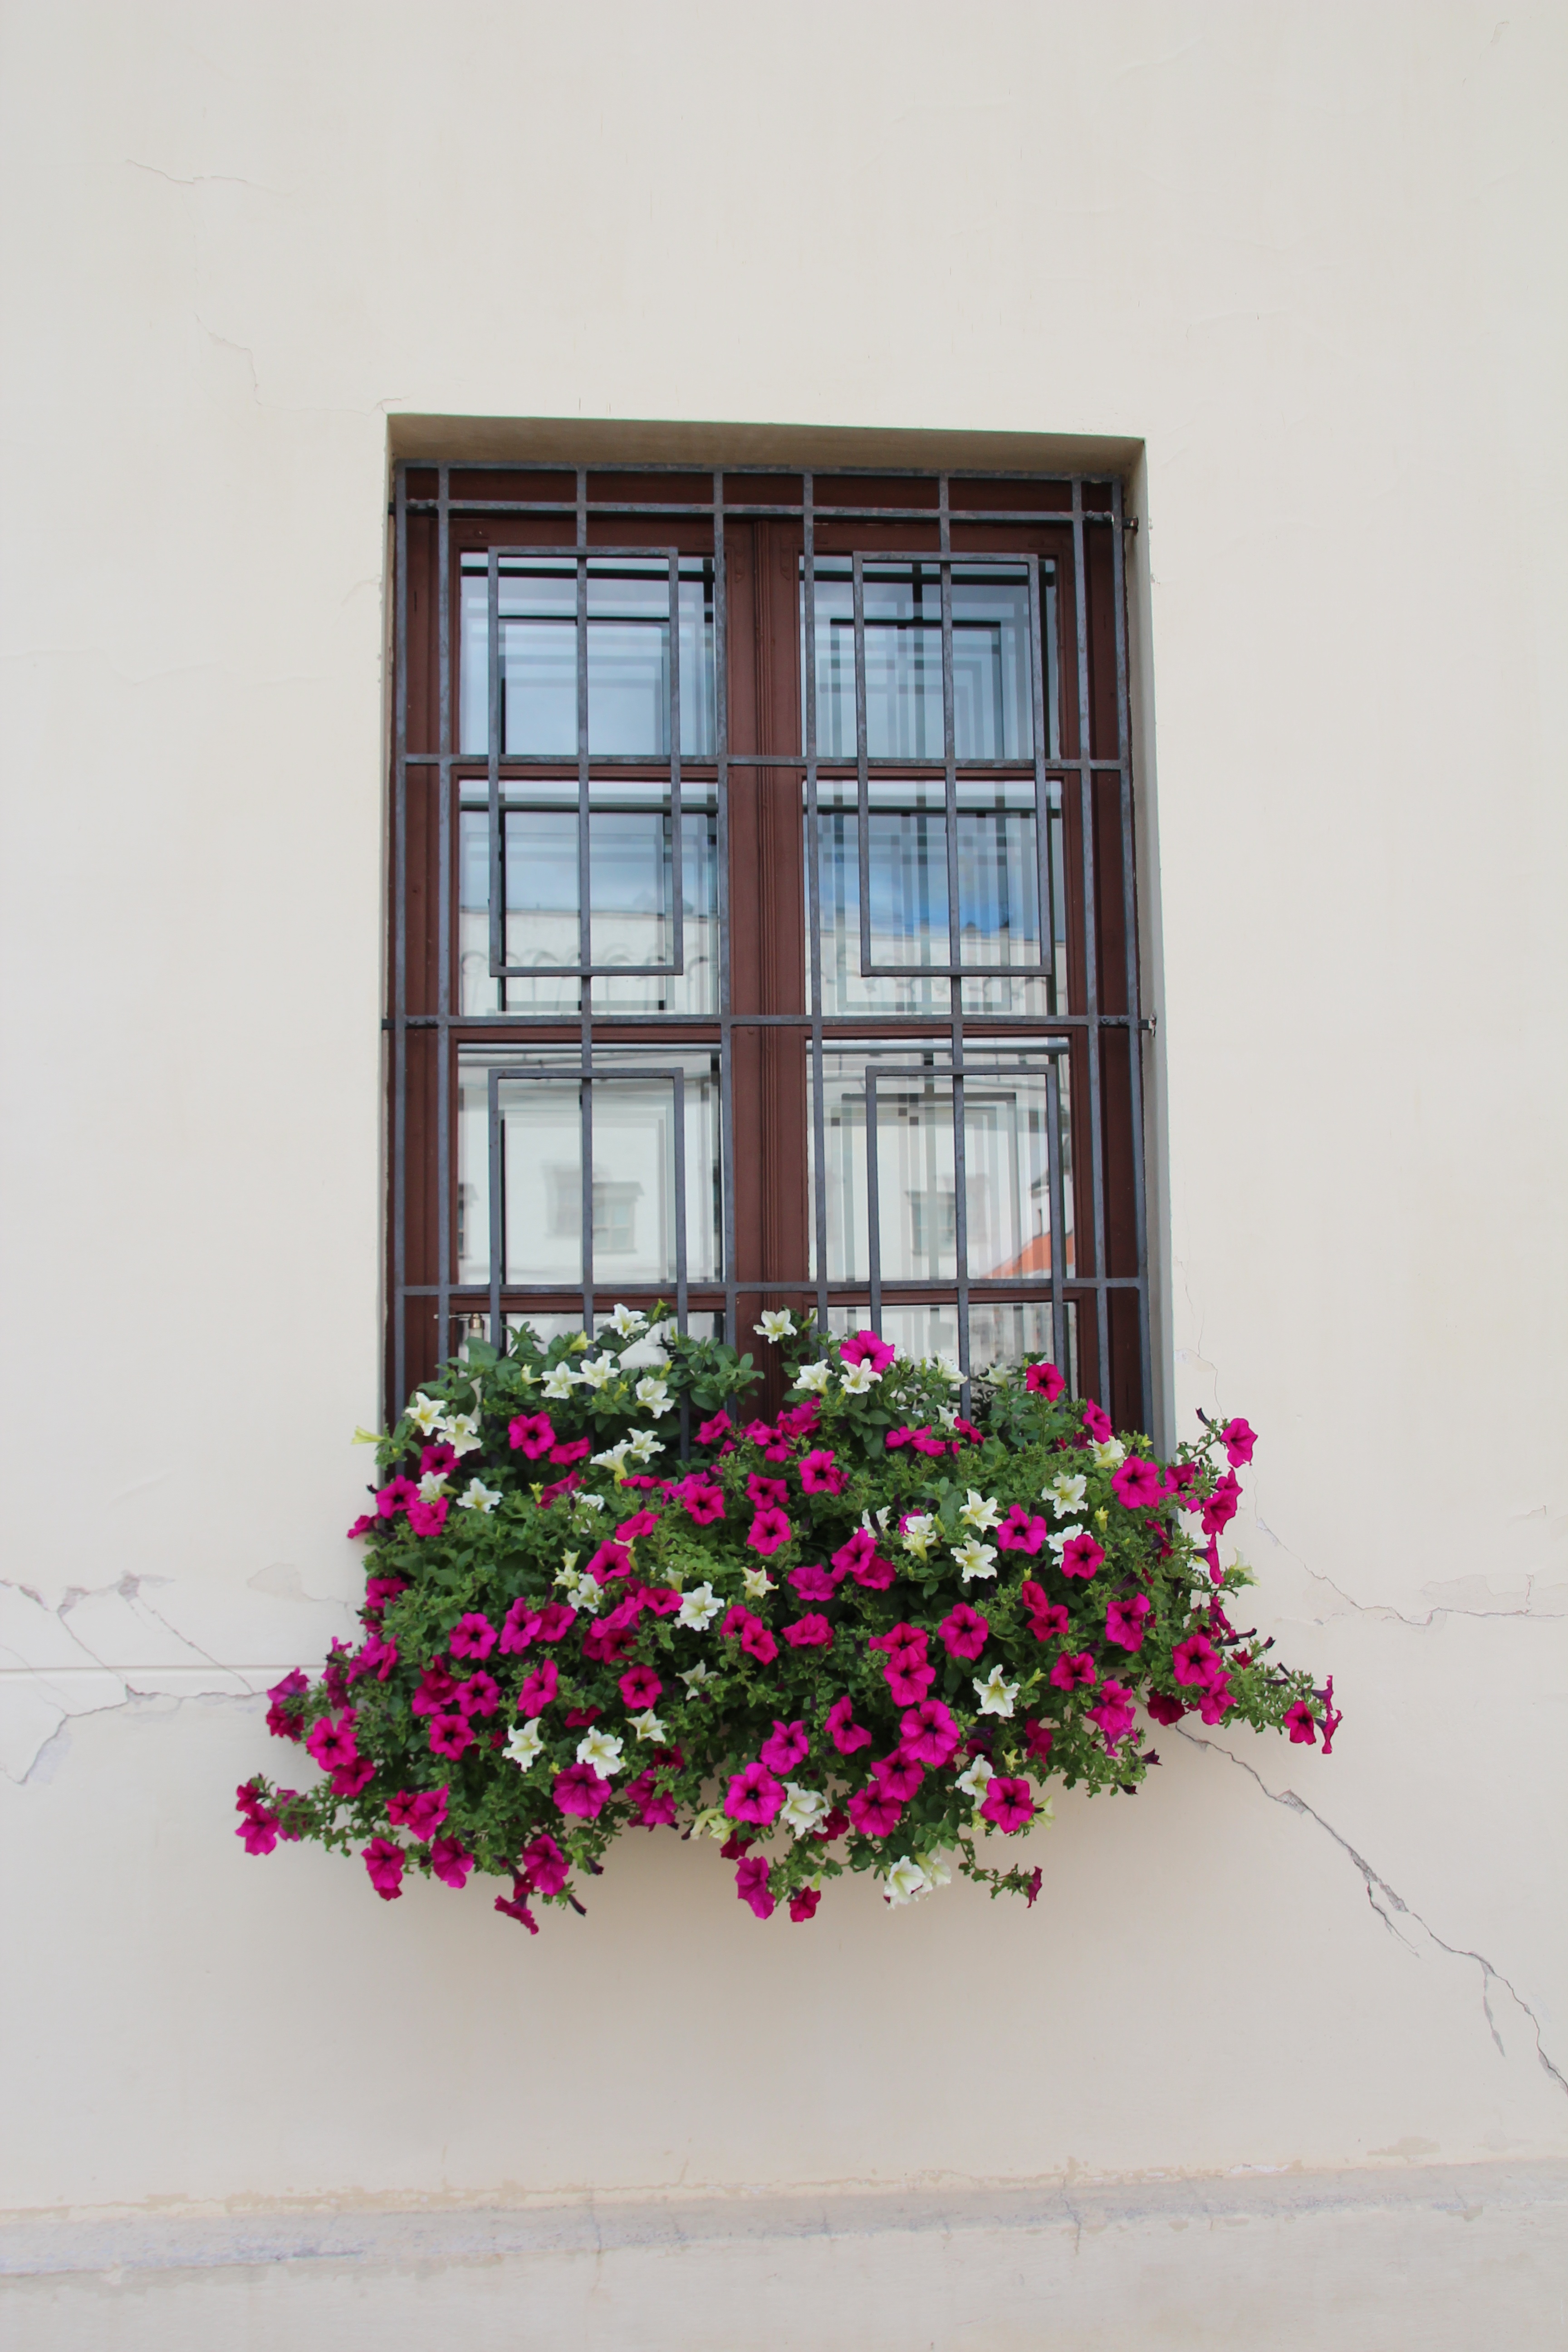
flower, window, wall, balcony, decoration, red, color, facade, flowers, interior design, flower box, window covering, sash window